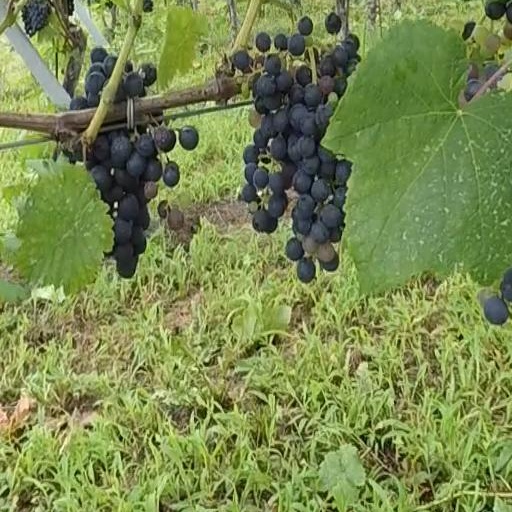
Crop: grape